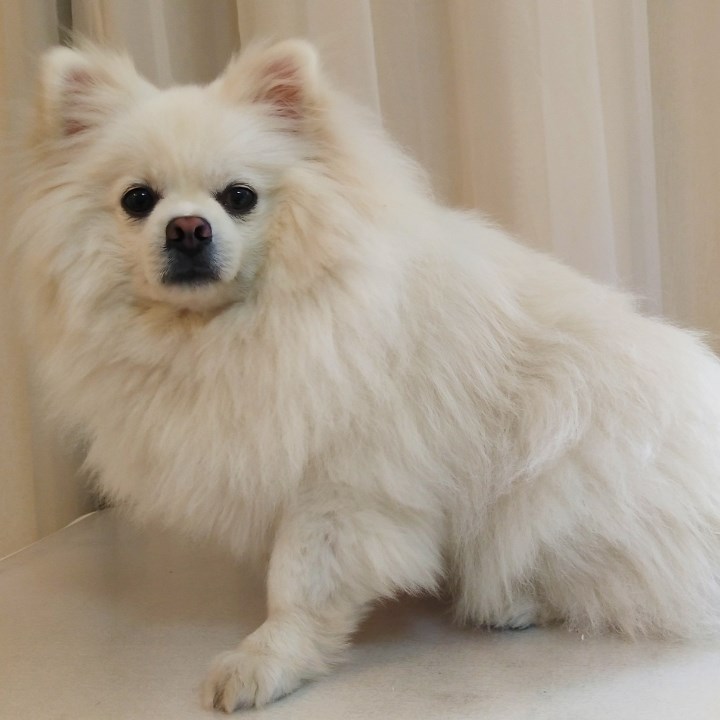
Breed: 1936-n000005-Pomeranian